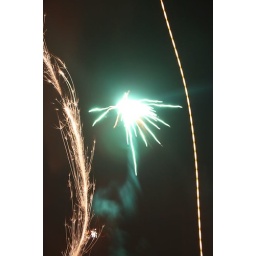
Mortar in the middle, then bottle rocket on the left, then lamp light on the right when I brought the camera down...dang it. :D